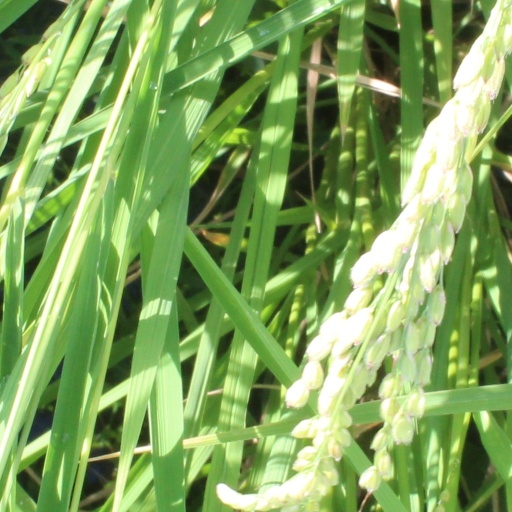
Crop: rice